History of the Cyclades

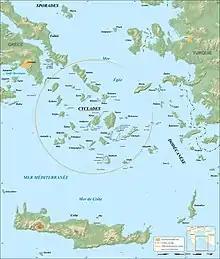
Map of the Cyclades

The Cyclades (Greek: Κυκλάδες "Kykládes") are Greek islands located in the southern part of the Aegean Sea. The archipelago contains some 2,200 islands, islets and rocks; just 33 islands are inhabited. For the ancients, they formed a circle (κύκλος / kyklos in Greek) around the sacred island of Delos, hence the name of the archipelago. The best-known are, from north to south and from east to west: Andros, Tinos, Mykonos, Naxos, Amorgos, Syros, Paros and Antiparos, Ios, Santorini, Anafi, Kea, Kythnos, Serifos, Sifnos, Folegandros and Sikinos, Milos and Kimolos; to these can be added the little Cyclades: Irakleia, Schoinoussa, Koufonisi, Keros and Donoussa, as well as Makronisos between Kea and Attica, Gyaros, which lies before Andros, and Polyaigos to the east of Kimolos and Thirassia, before Santorini. At times they were also called by the generic name of Archipelago.